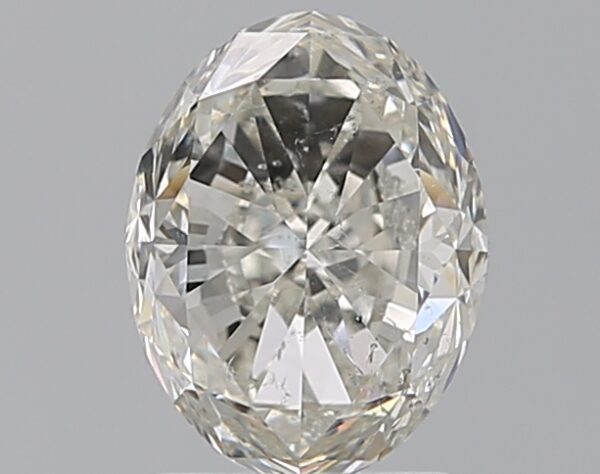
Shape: oval
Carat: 2
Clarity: SI1
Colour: I
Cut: FG
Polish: EX
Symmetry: VG
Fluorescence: N
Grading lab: GIA
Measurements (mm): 8.5 x 6.54 x 4.68